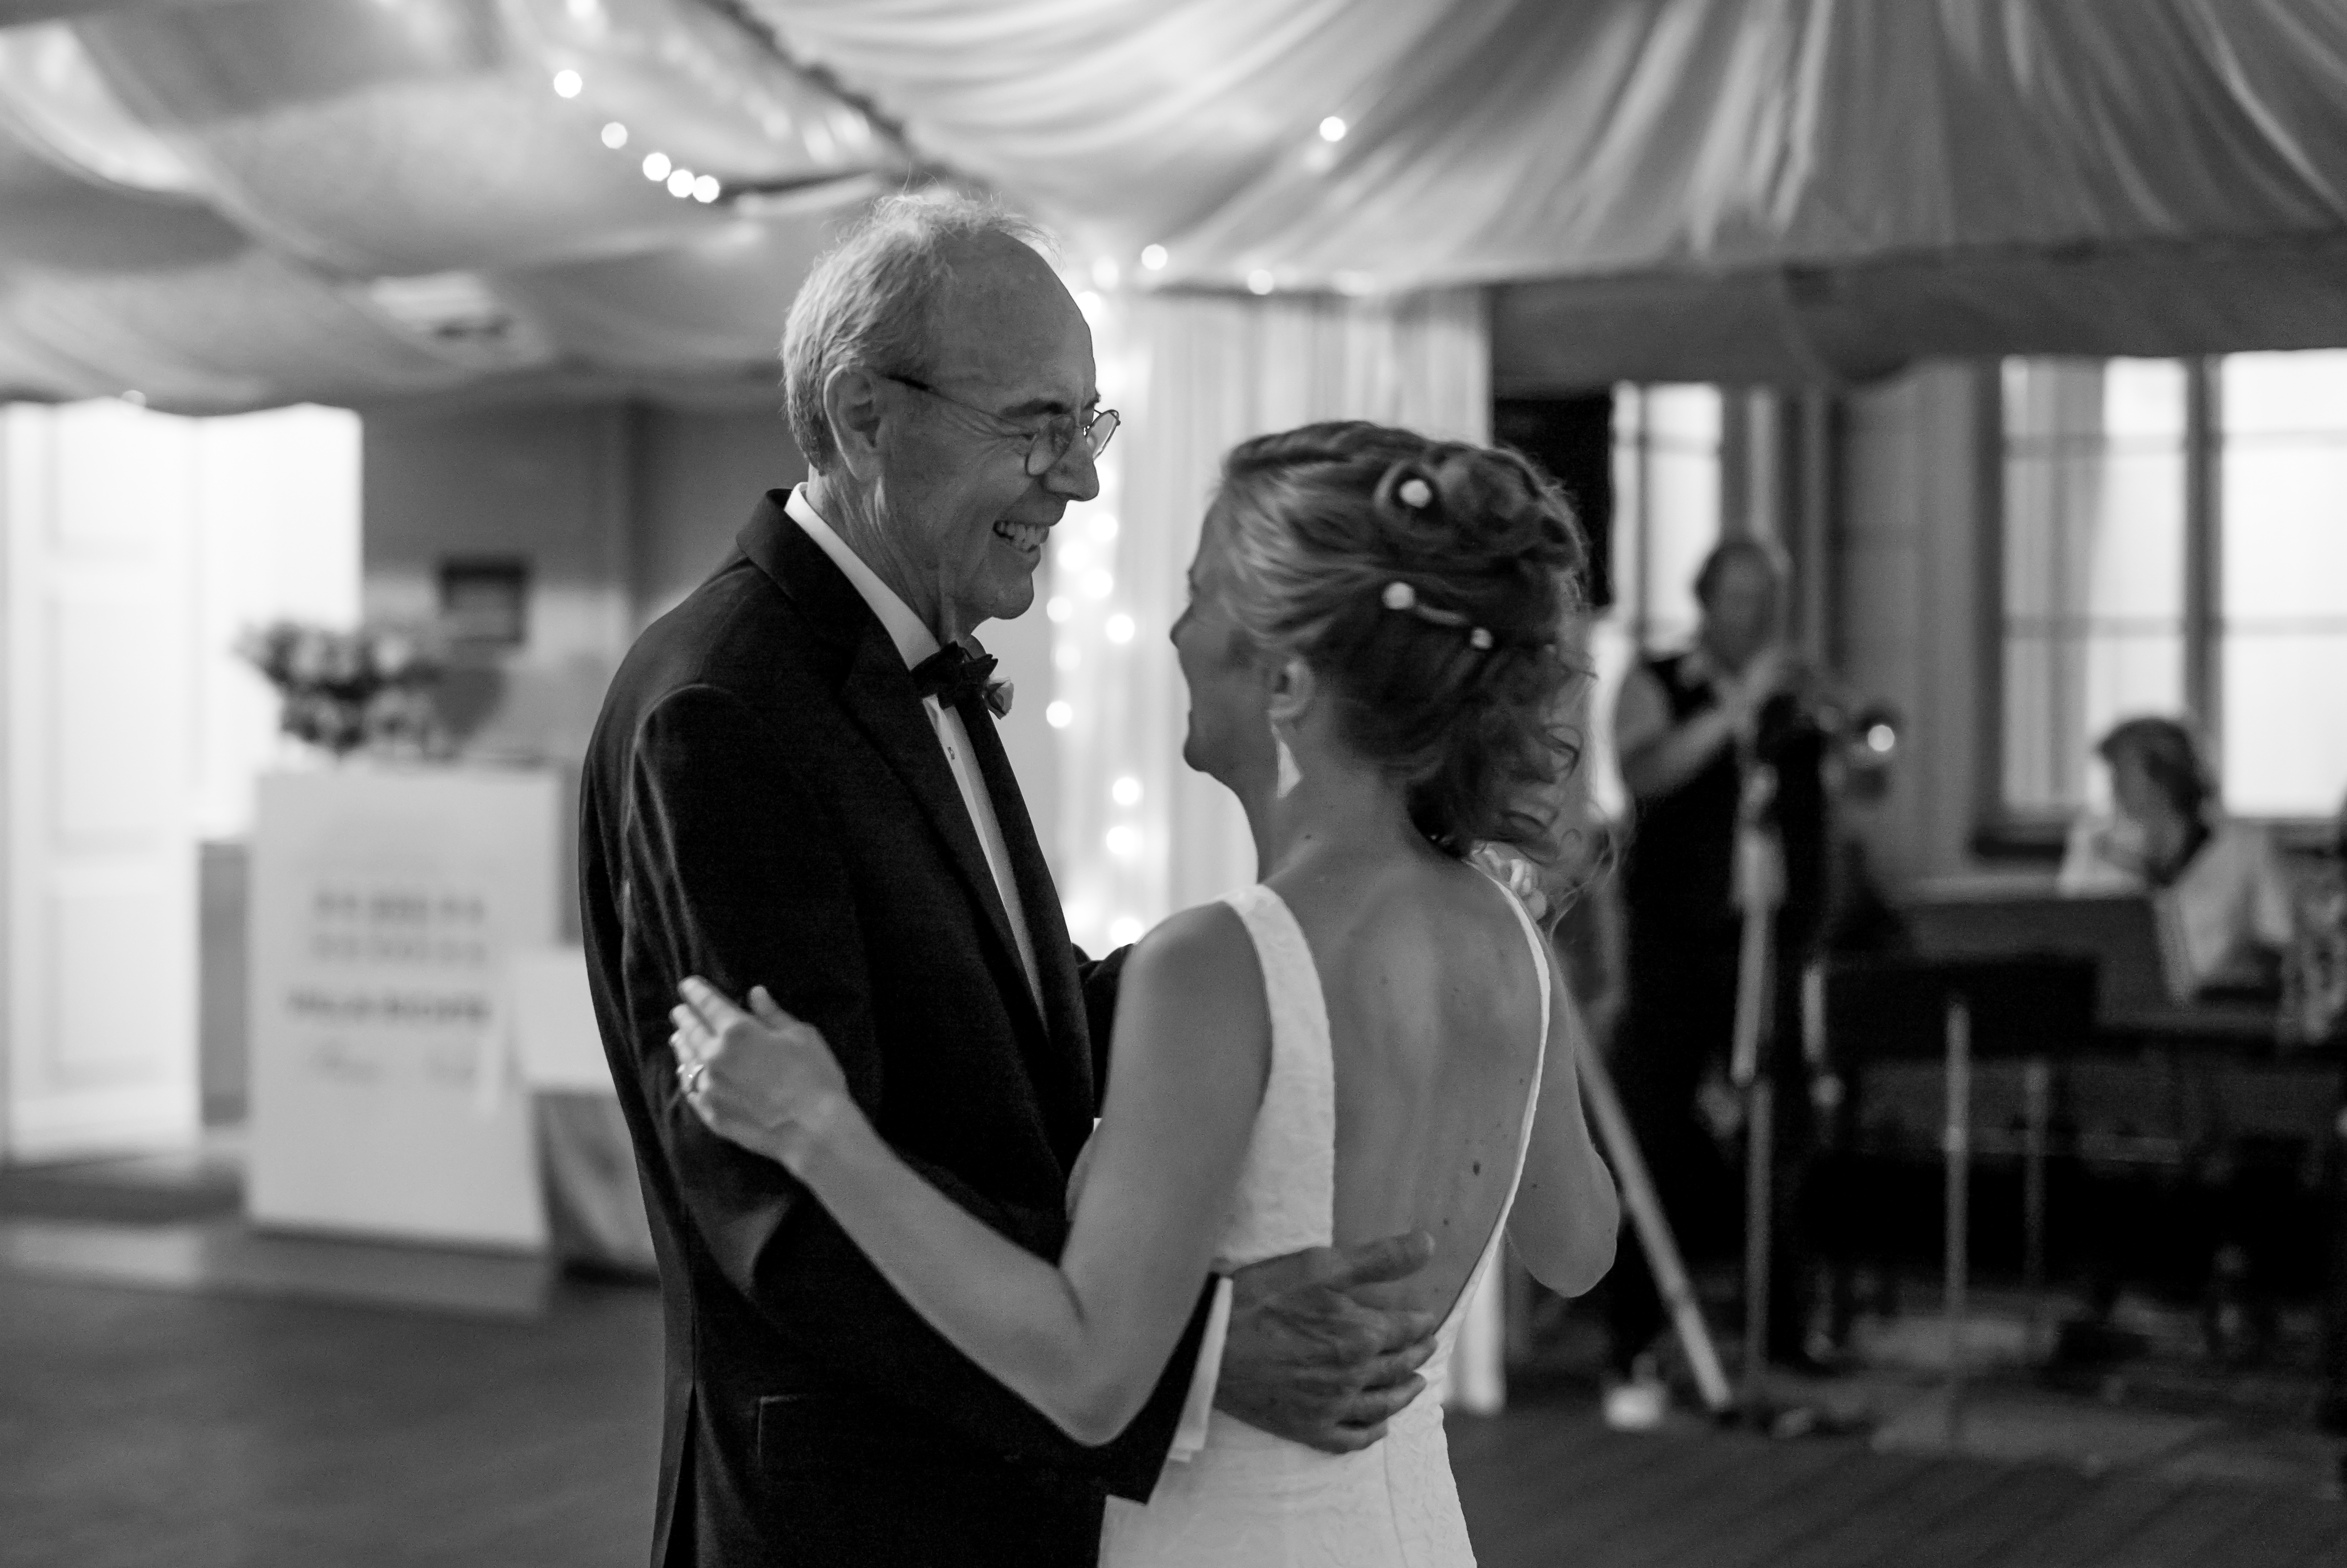
black and white, black, monochrome, wedding, bride, groom, ceremony, photograph, monochrome photography